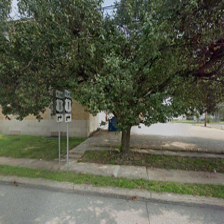
Label: streetView